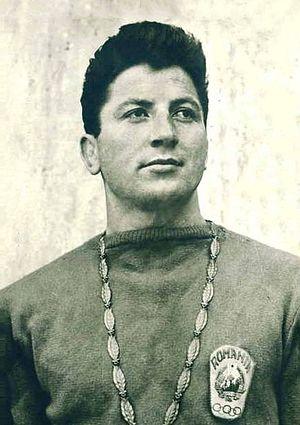
Ion Cernea est un lutteur roumain qui a remporté deux médailles olympiques : l'une en argent aux Jeux olympiques d'été de 1960 et l'autre en bronze aux Jeux olympiques d'été de 1964.